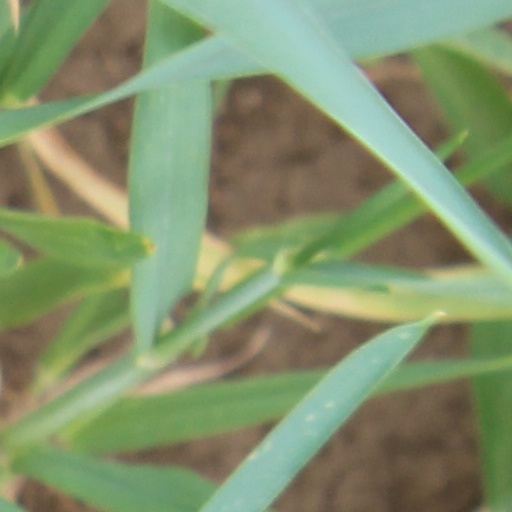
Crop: wheat